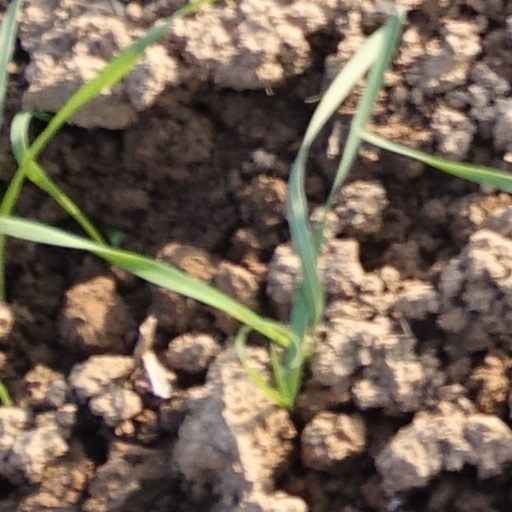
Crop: wheat